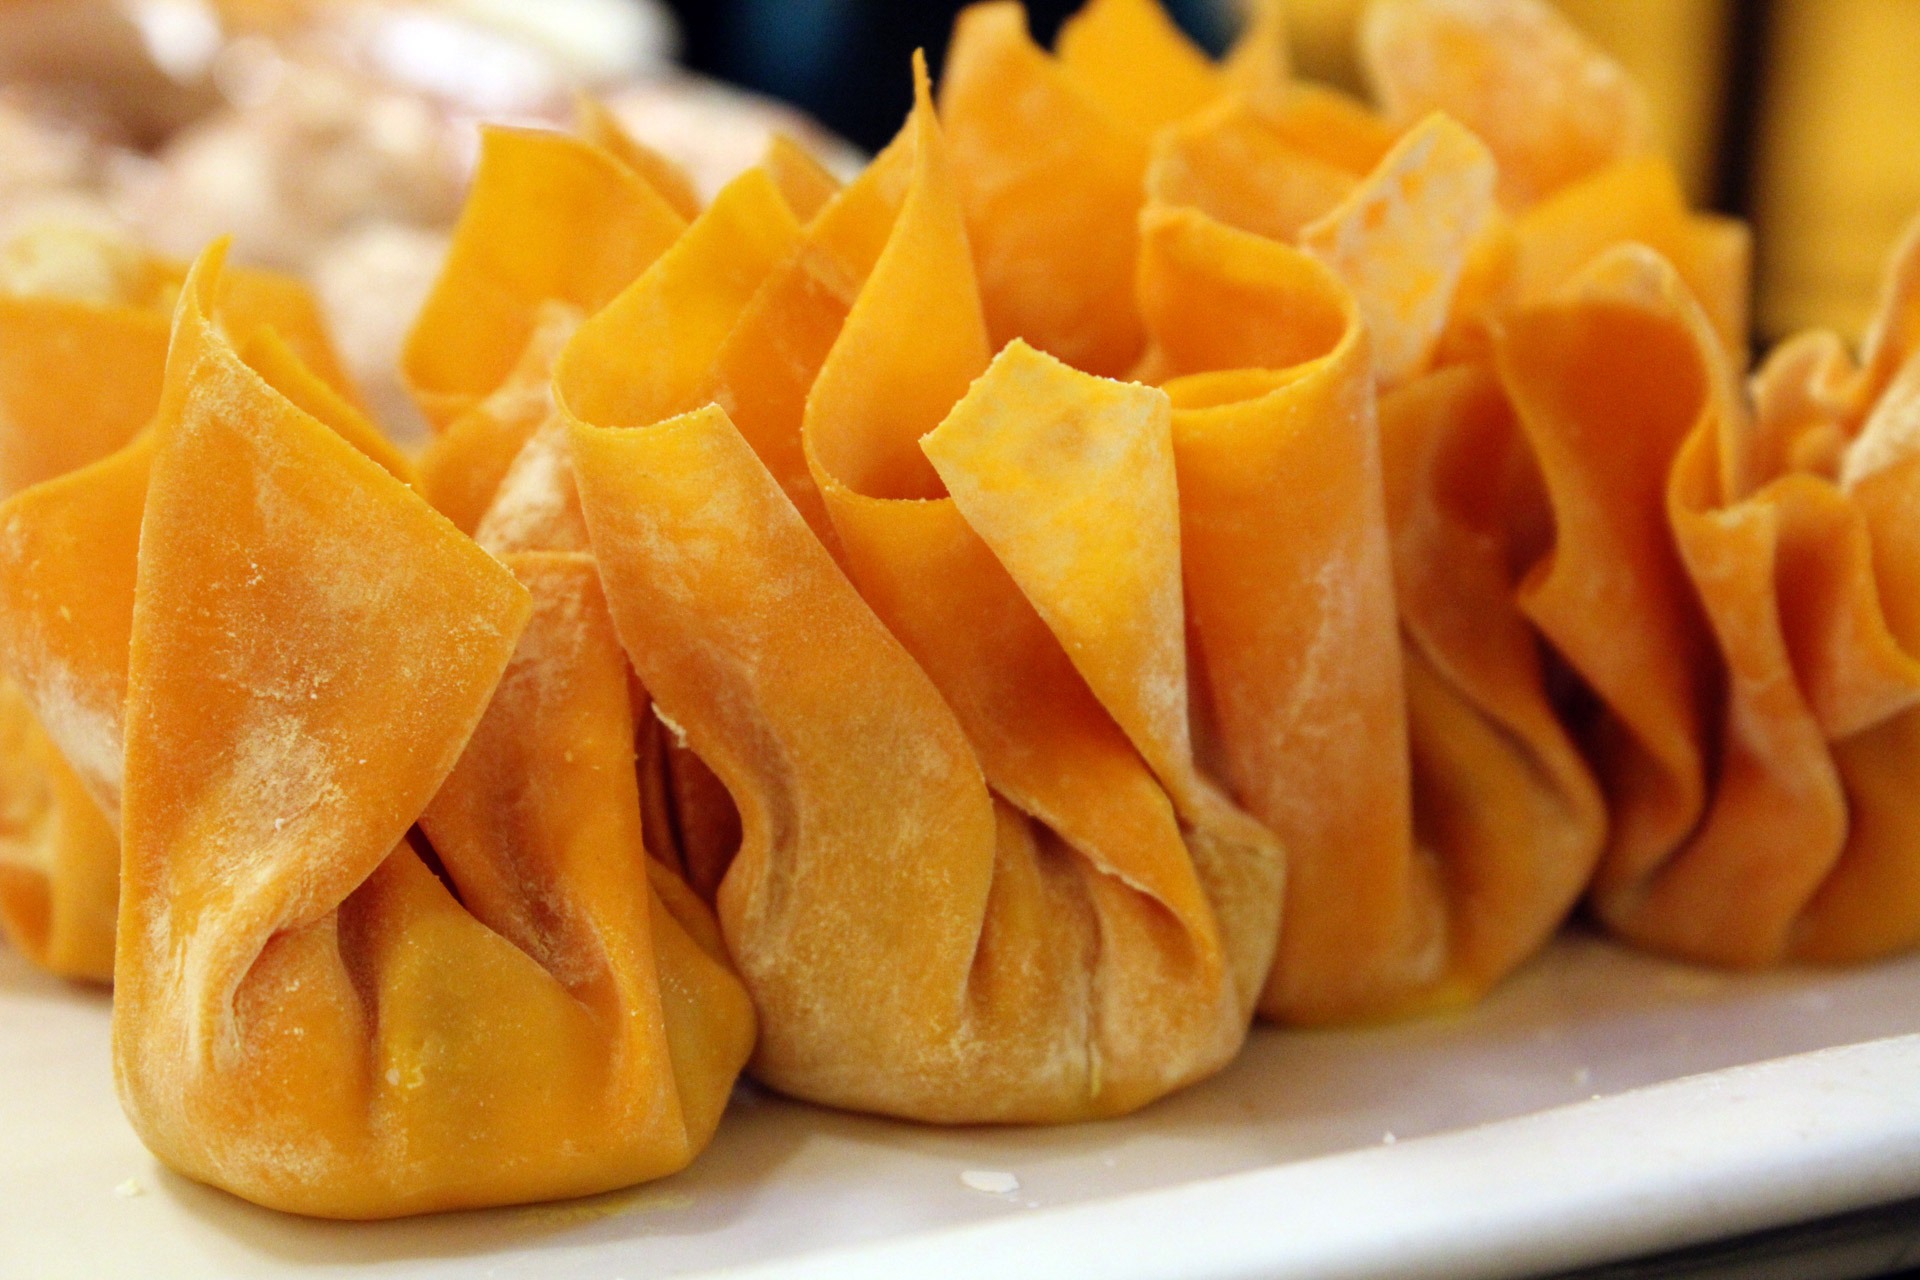
plant, fruit, restaurant, asian, dish, food, chinese, produce, asia, gourmet, snack, dessert, lunch, cuisine, delicious, asian food, dinner, tasty, handmade, calabaza, oriental, dumpling, dimsum, wrapped, appetizer, flowering plant, junk food, chinese food, dim sum, land plant, cantonese